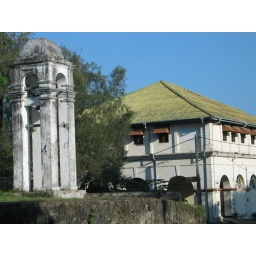
Dutch bell tower and government building in the Fort